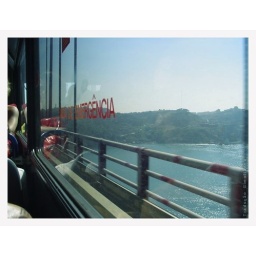
Crossing the river by bus